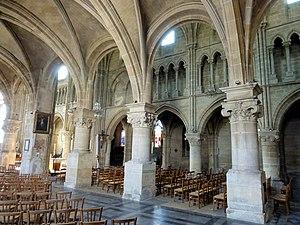
Intérieur de l'église - voir titre.
L'église Saint-Germain est une église catholique paroissiale située à Andrésy, dans les Yvelines, en France. Son noyau est un édifice gothique de plan allongé, avec un vaisseau central avec triforium et fenêtres hautes, et deux bas-côtés, le tout voûté d'ogives, et se terminant par un chevet plat. Hormis sa grande fenêtre du chevet, qui fut aménagée après coup, la période de construction de cette église de dimensions considérables et de belle facture peut être située entre la fin du XIIᵉ et le premier quart du XIIIᵉ siècle. Comme la plupart des grandes églises de la région, elle subit des modifications de structure après la guerre de Cent Ans. À partir de 1517, la moitié orientale du bas-côté sud est reconstruite, et munie de quatre petites chapelles rectangulaires, le tout dans le style gothique flamboyant. Une génération plus tard, sous le règne de François 1ᵉʳ, un agrandissement de plus grande envergure est entrepris du côté nord. Pour l'adjonction d'un vaste collatéral, presque aussi large que la nef et son bas-côté sud réunis, l'ancien bas-côté nord est démoli, et l'élévation septentrionale du vaisseau central est successivement reprise en sous-œuvre.